St. Paul's Church (Chester, Pennsylvania)

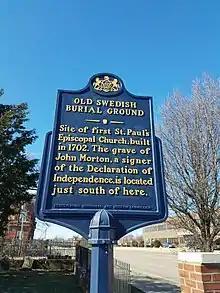
Old Swedish Burial Ground Pennsylvania Historical Marker

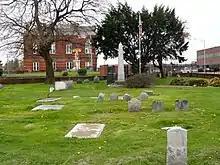
St. Paul's Cemetery

John Morton, a signer to the Declaration of Independence is buried at the old St. Paul's burial ground. His remains lay beneath a plain marble obelisk, 11 feet in height. The inscription on the west side of the memorial reads: